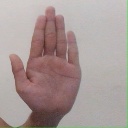
अक्षर: ध